Johnny Thunder (song)

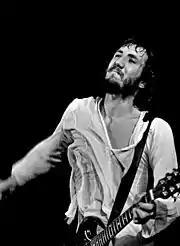
Ray Davies expressed a desire to Pete Townshend ("pictured 1972") that the Who cover the song.

The Kinks recorded "Johnny Thunder" on in Pye Studio 2, one of two basement studios at Pye Records' London offices. Davies is credited as the song's producer, while Pye's in-house engineer Alan "Mac" MacKenzie operated the four-track mixing console. The song's production is simple, joining acoustic guitars, bass and drums with an electric guitar contribution by Dave Davies, who plays a countermelody low in the mix. The backing vocals are wordless and imitate the sound of a brass section, while it is one of the few instances on the album of Ray Davies's lead vocal not being double tracked.